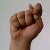
The image shows a hand gesture representing the letter 'T' in Indian Sign Language.